Tank destroyer battalion (United States)

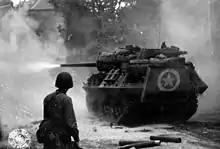
M10 tank destroyer in action near Saint-Lô, June 1944.

By far the largest employment of tank destroyer units was in the north-western Europe campaign through France, the Low Countries and Germany. They were employed from the very beginning of the campaign, with one battalion being landed on Utah Beach in a follow-up wave on D-Day.